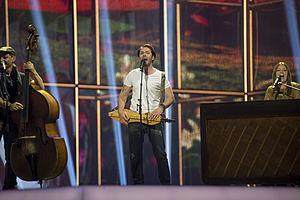
Malte participe au Concours Eurovision de la chanson, depuis sa seizième édition, en 1971, et ne l’a encore jamais remporté.
Malte a participé au Concours Eurovision de la chanson 2014 à Copenhague, au Danemark.